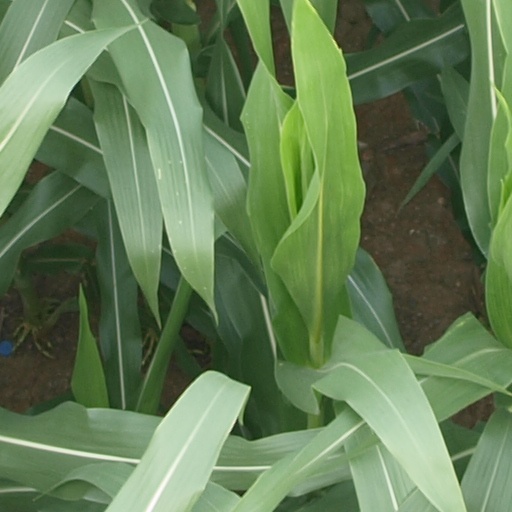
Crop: maize; corn